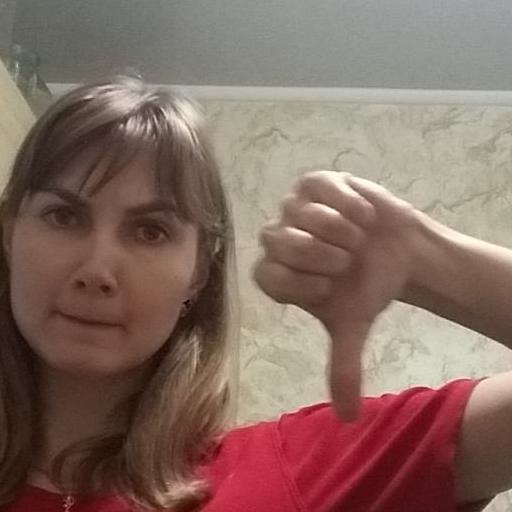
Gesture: dislike